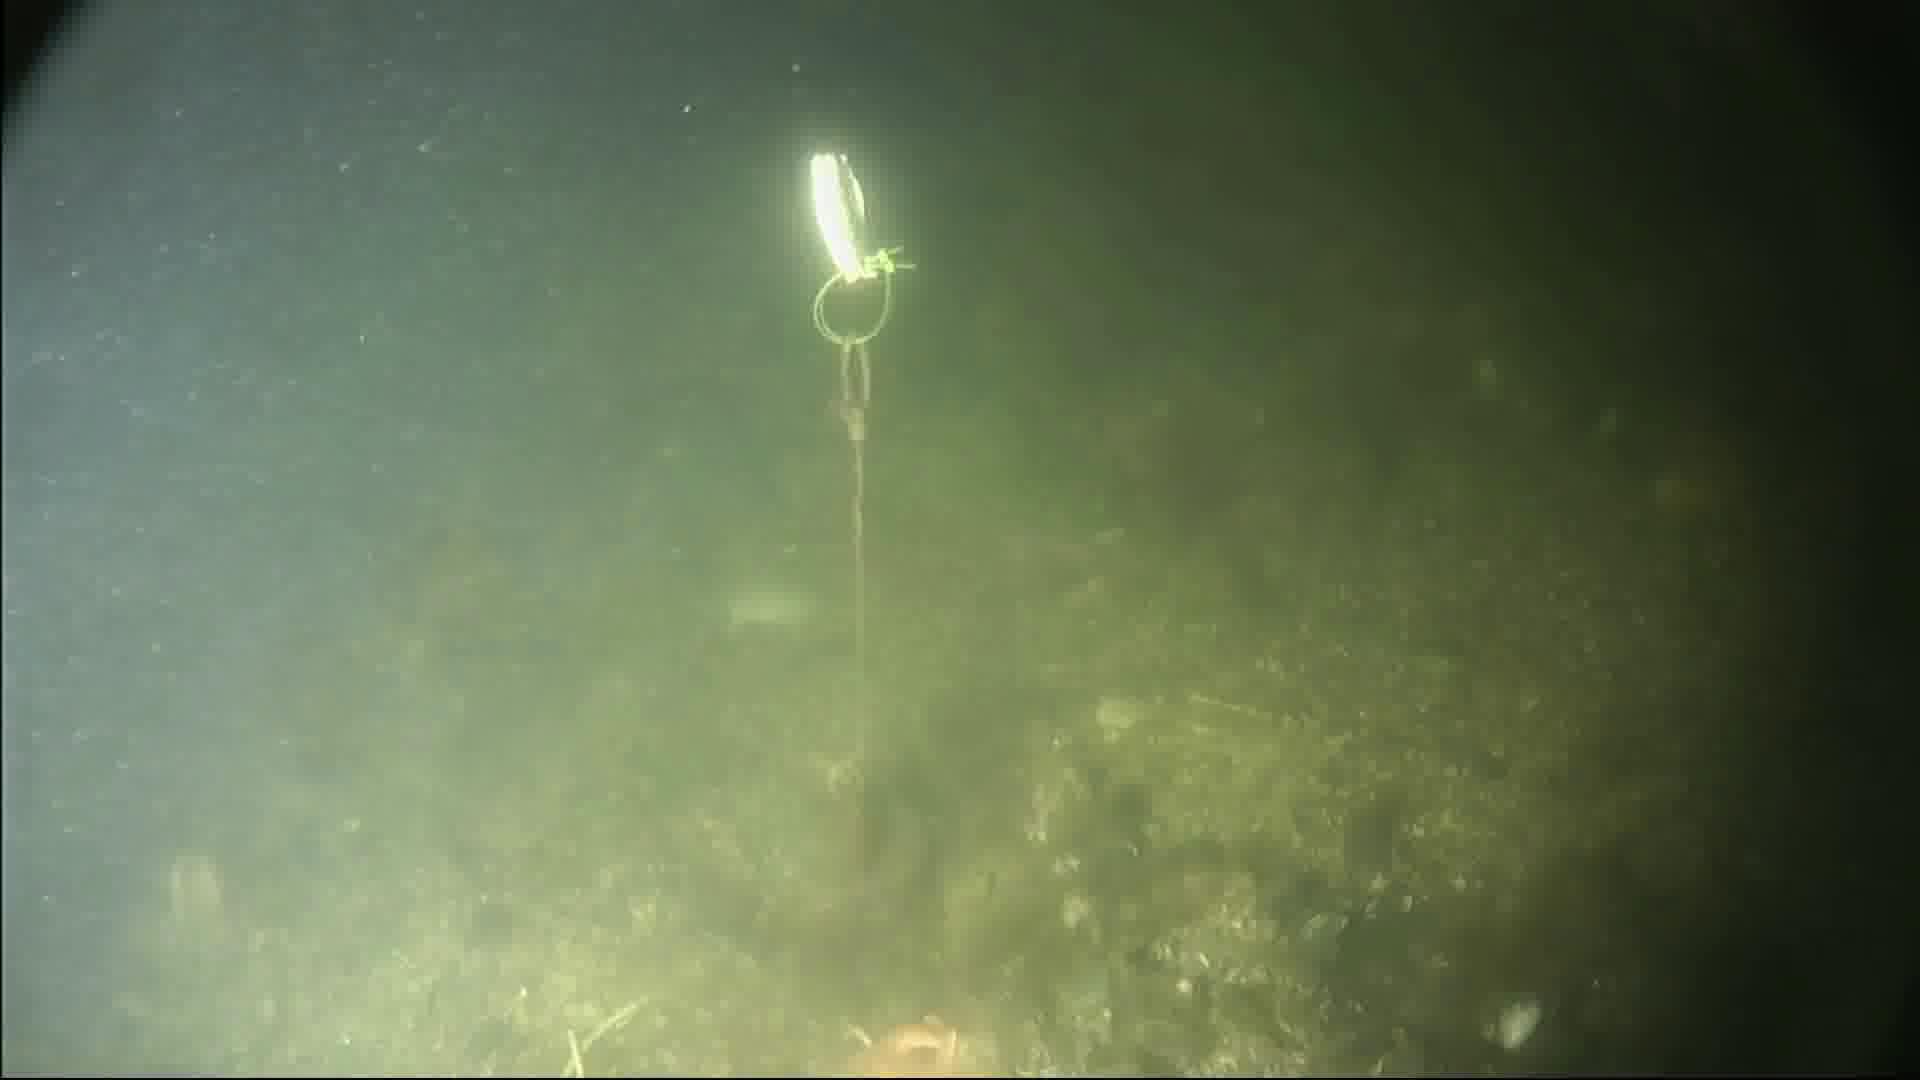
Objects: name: starfish
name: crab